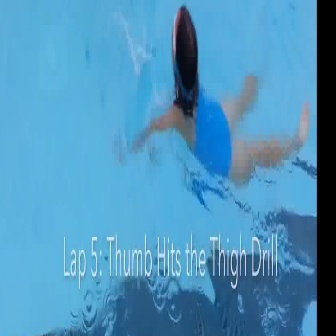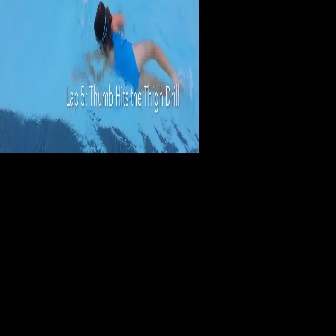
  Please identify the target specified by the bounding box [127,2,308,183] in the first image and locate it in the second image. Return the coordinates in [x_min,y_min,x_max,y_max] format.
Answer: [84,0,181,97]